Breda Ba.82

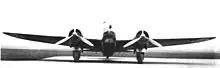
Head-on view of the prototype

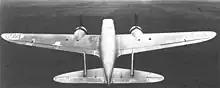
Another view of the prototype

During company test flights, the prototype suffered from frequent engine problems, and the company was forced to make numerous alterations to it. The problems delayed official testing of the prototype until 1939. By that time, the Air Ministry had decided that a trimotor layout would be standard for "Regia Aeronautica" (Italian Royal Air Force) medium bombers, making the Ba.82 prototypes twin-engine design undesirable; moreover, by 1939 the prototype fell short of "Regia Aeronautica" requirements for maximum speed, range, and bombload. No production order for the Ba.82 materialized, and the single prototype was soon scrapped.